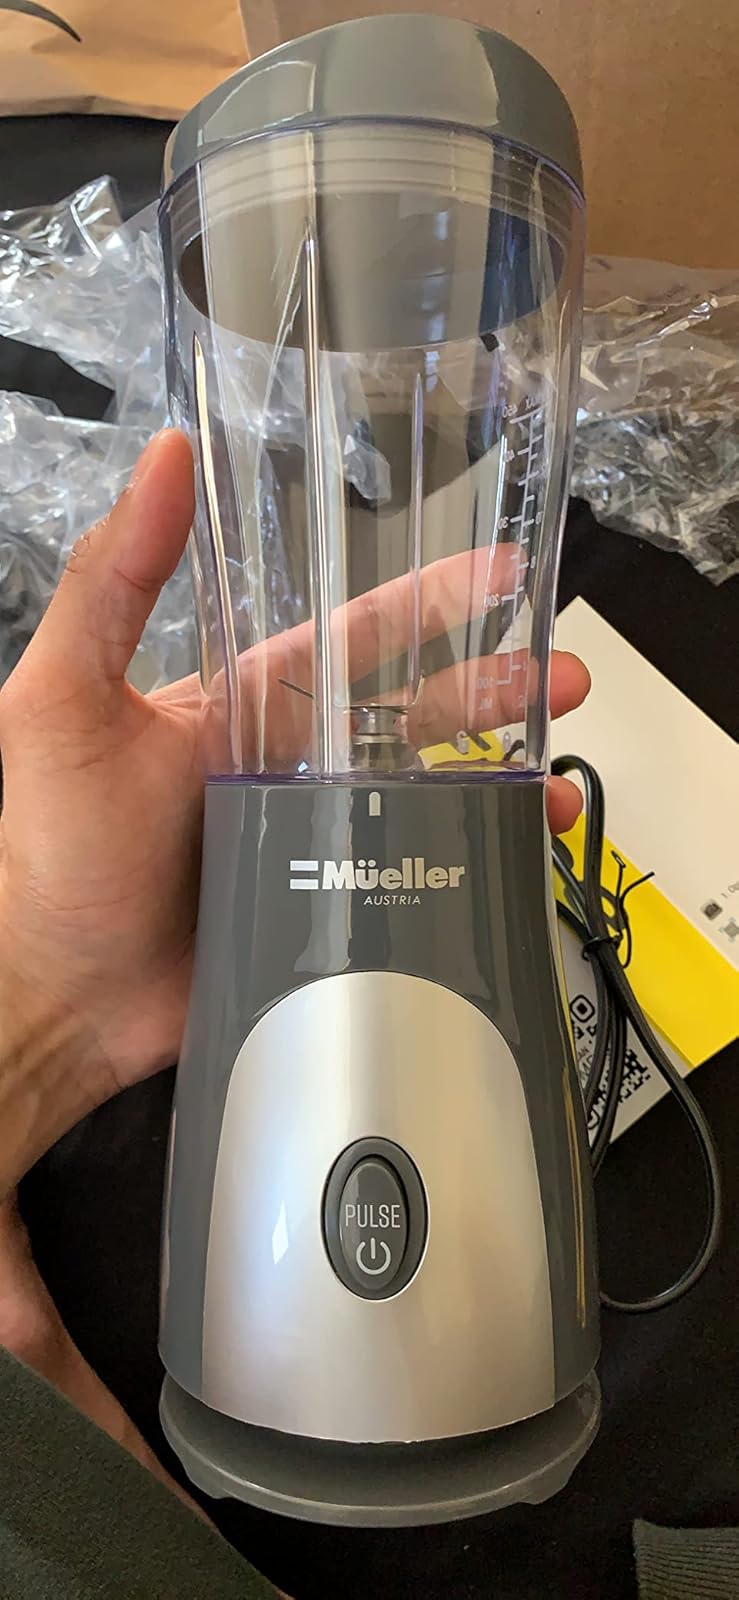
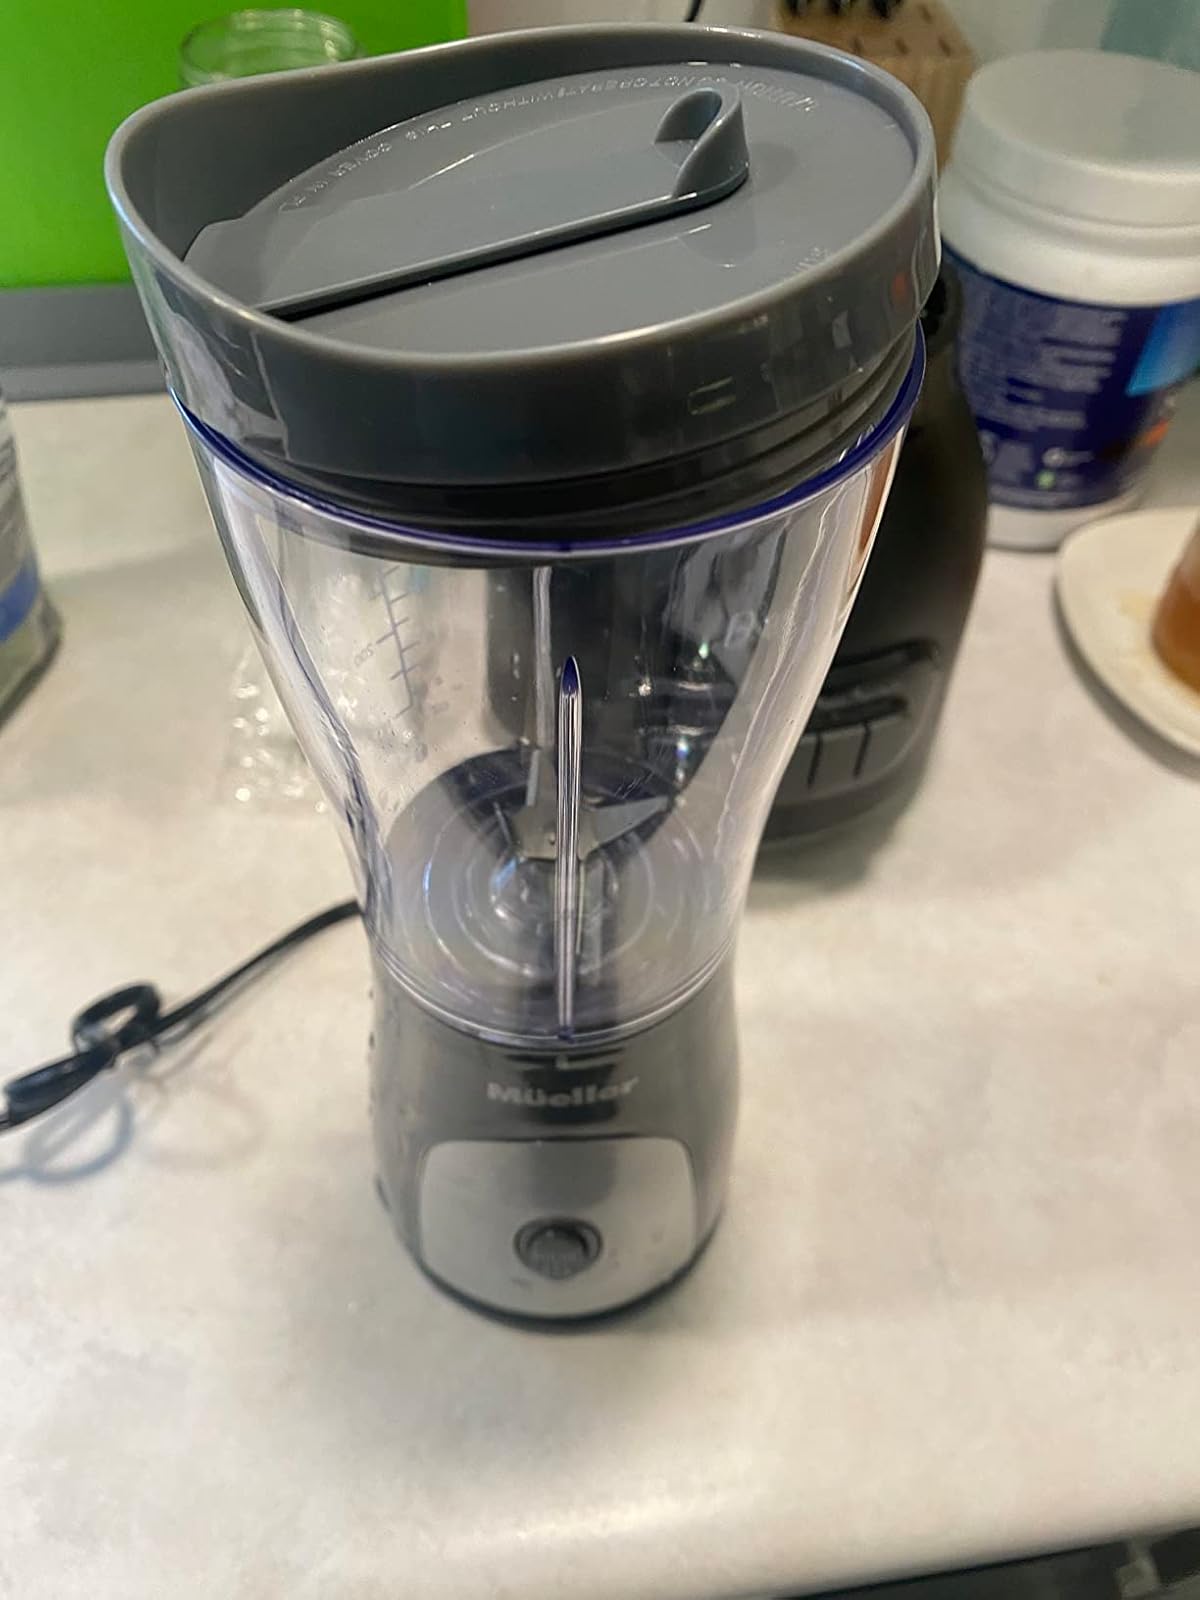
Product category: items_blender
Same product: yes